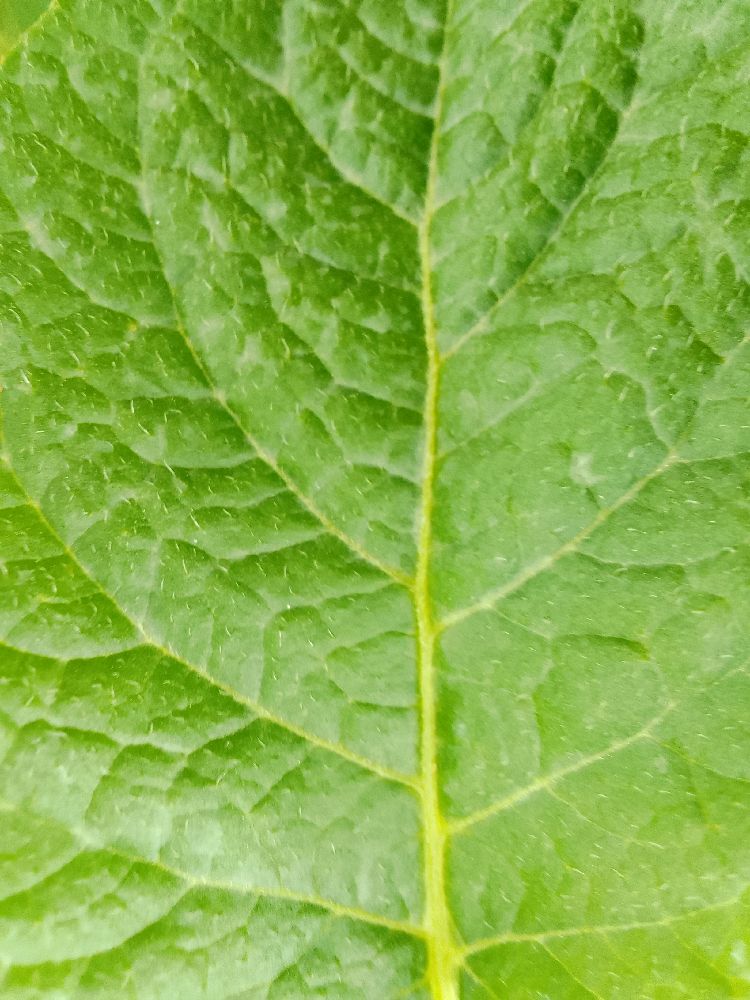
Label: Late blight